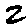
Label: 2